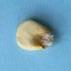
Maize quality: Bad